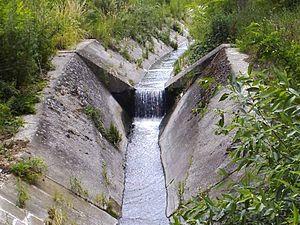
Palilula est une municipalité de Serbie située dans la Ville de Belgrade. Elle est une des 10 municipalités qui composent la ville de Belgrade intra muros. Au recensement de 2011, elle comptait 173 521 habitants.
Le Mirijevski potok est un ruisseau qui coule dans la région de Belgrade, la capitale de la Serbie, dans la municipalité de Palilula.